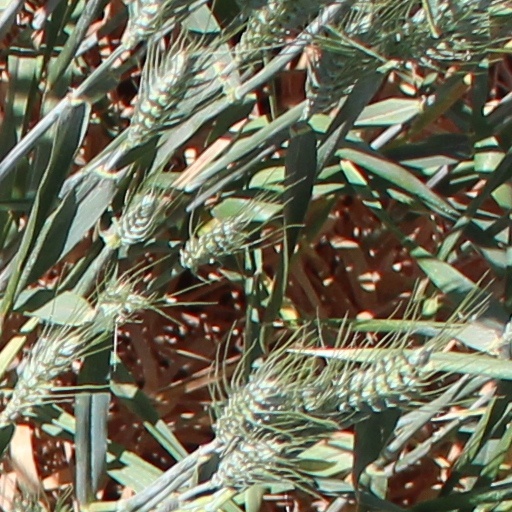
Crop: wheat